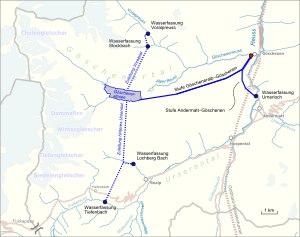
La centrale de Göschenen est une centrale combinant réservoir, haute-chute et au fil de l'eau, située à Göschenen dans le canton d'Uri.